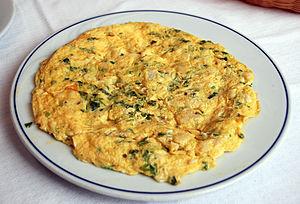
La cuisine du Pays basque est reconnue en France et en Espagne pour sa qualité et son raffinement.